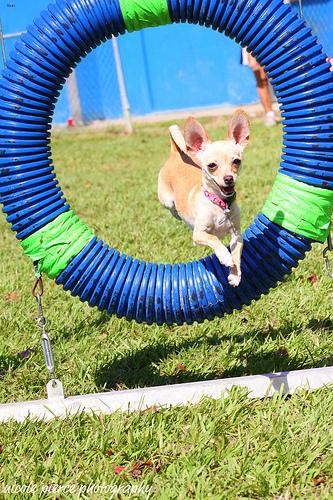
Breed: chihuahua